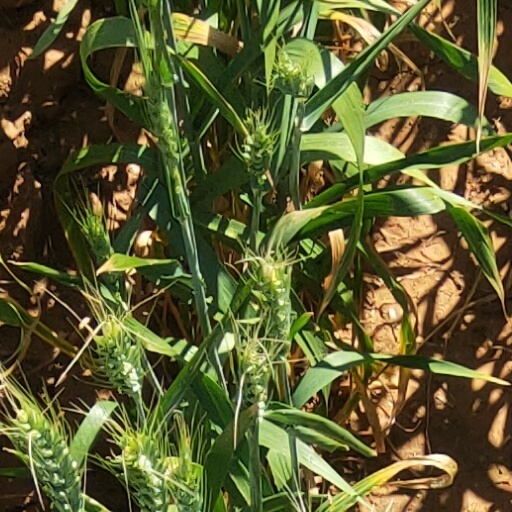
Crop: wheat